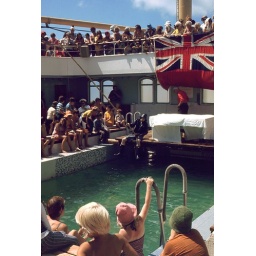
On the day you cross the equator the ship gets visited by King Neptune and his men.